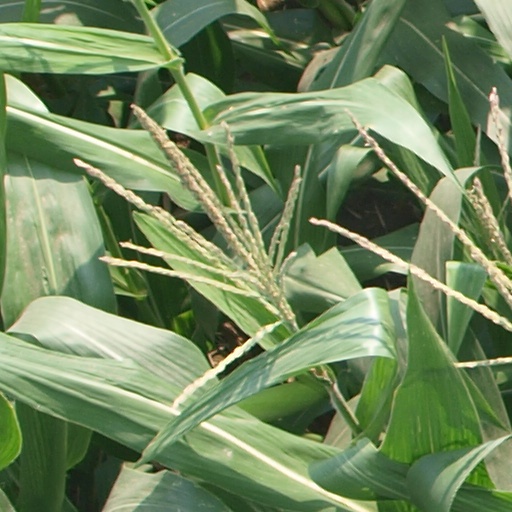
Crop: maize; corn